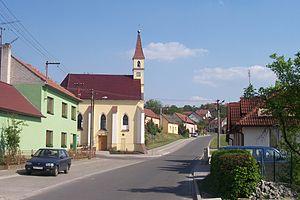
Mistřice est une commune du district d'Uherské Hradiště, dans la région de Zlín, en République tchèque. Sa population s'élevait à 1 176 habitants en 2018.